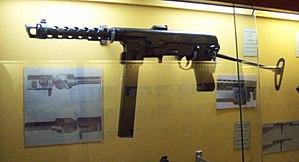
Le pistolet mitrailleur FNAB-43 fut fabriqué en petite série en Italie du Nord